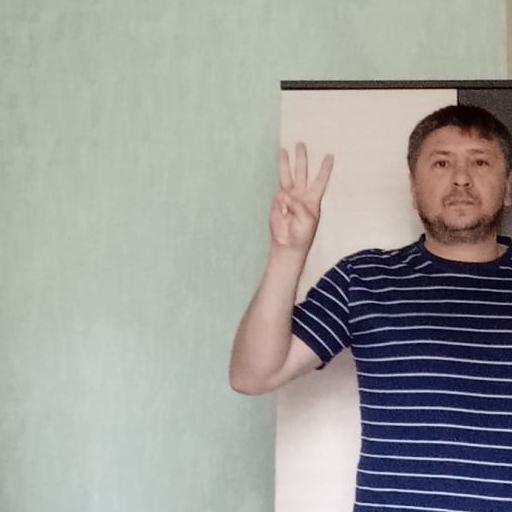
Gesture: three